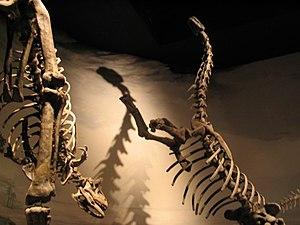
Musée paléontologique Egidio Feruglio, Trelew, Argentine.
Trelew est une ville de la province de Chubut, en Argentine. Elle est située en Patagonie, dans la vallée inférieure du río Chubut, dans le département de Rawson, à environ 20 km de l'océan Atlantique. Elle comptait 90 000 habitants en 2006.